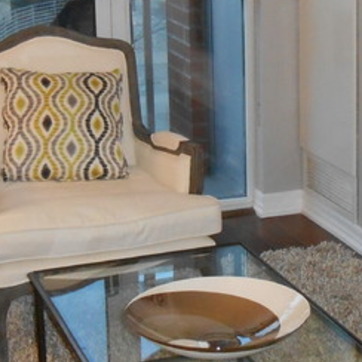
Material: fabric